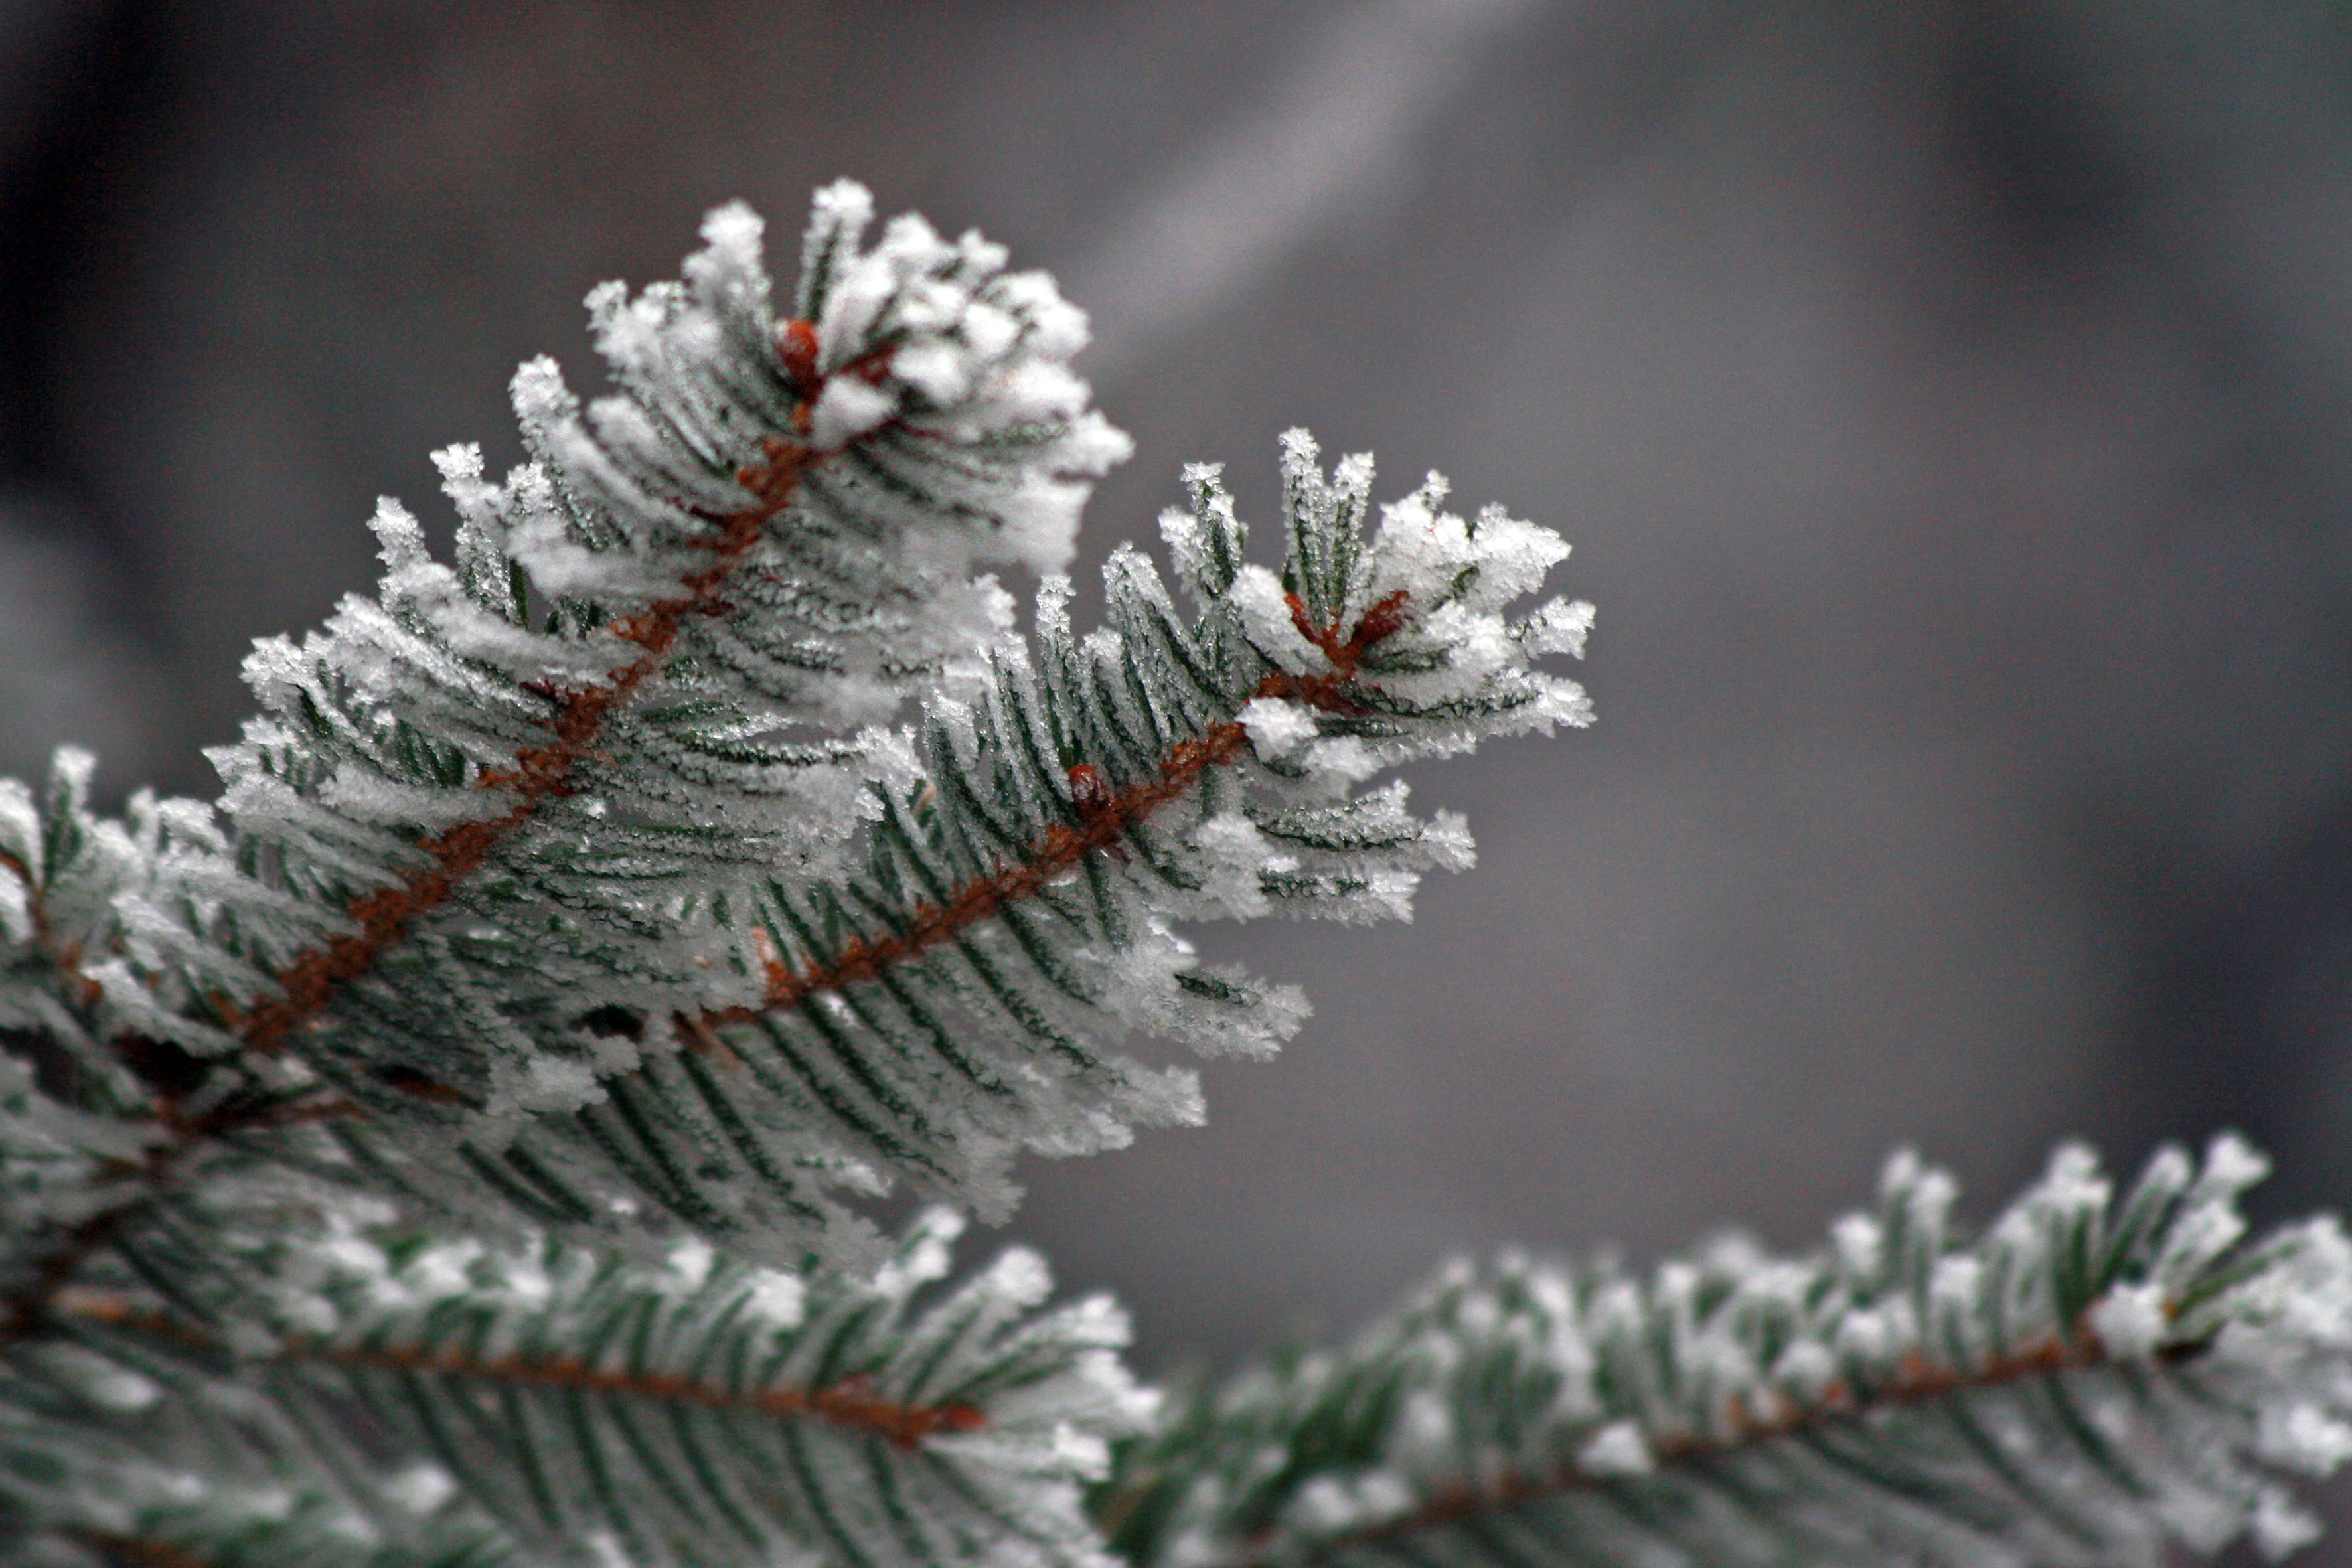
tree, nature, branch, snow, cold, winter, plant, leaf, flower, frost, botany, frozen, fir, flora, season, twig, conifer, close up, spruce, icing, branches, needles, freezing, whites, macro photography, pine family, plant stem, woody plant, land plant